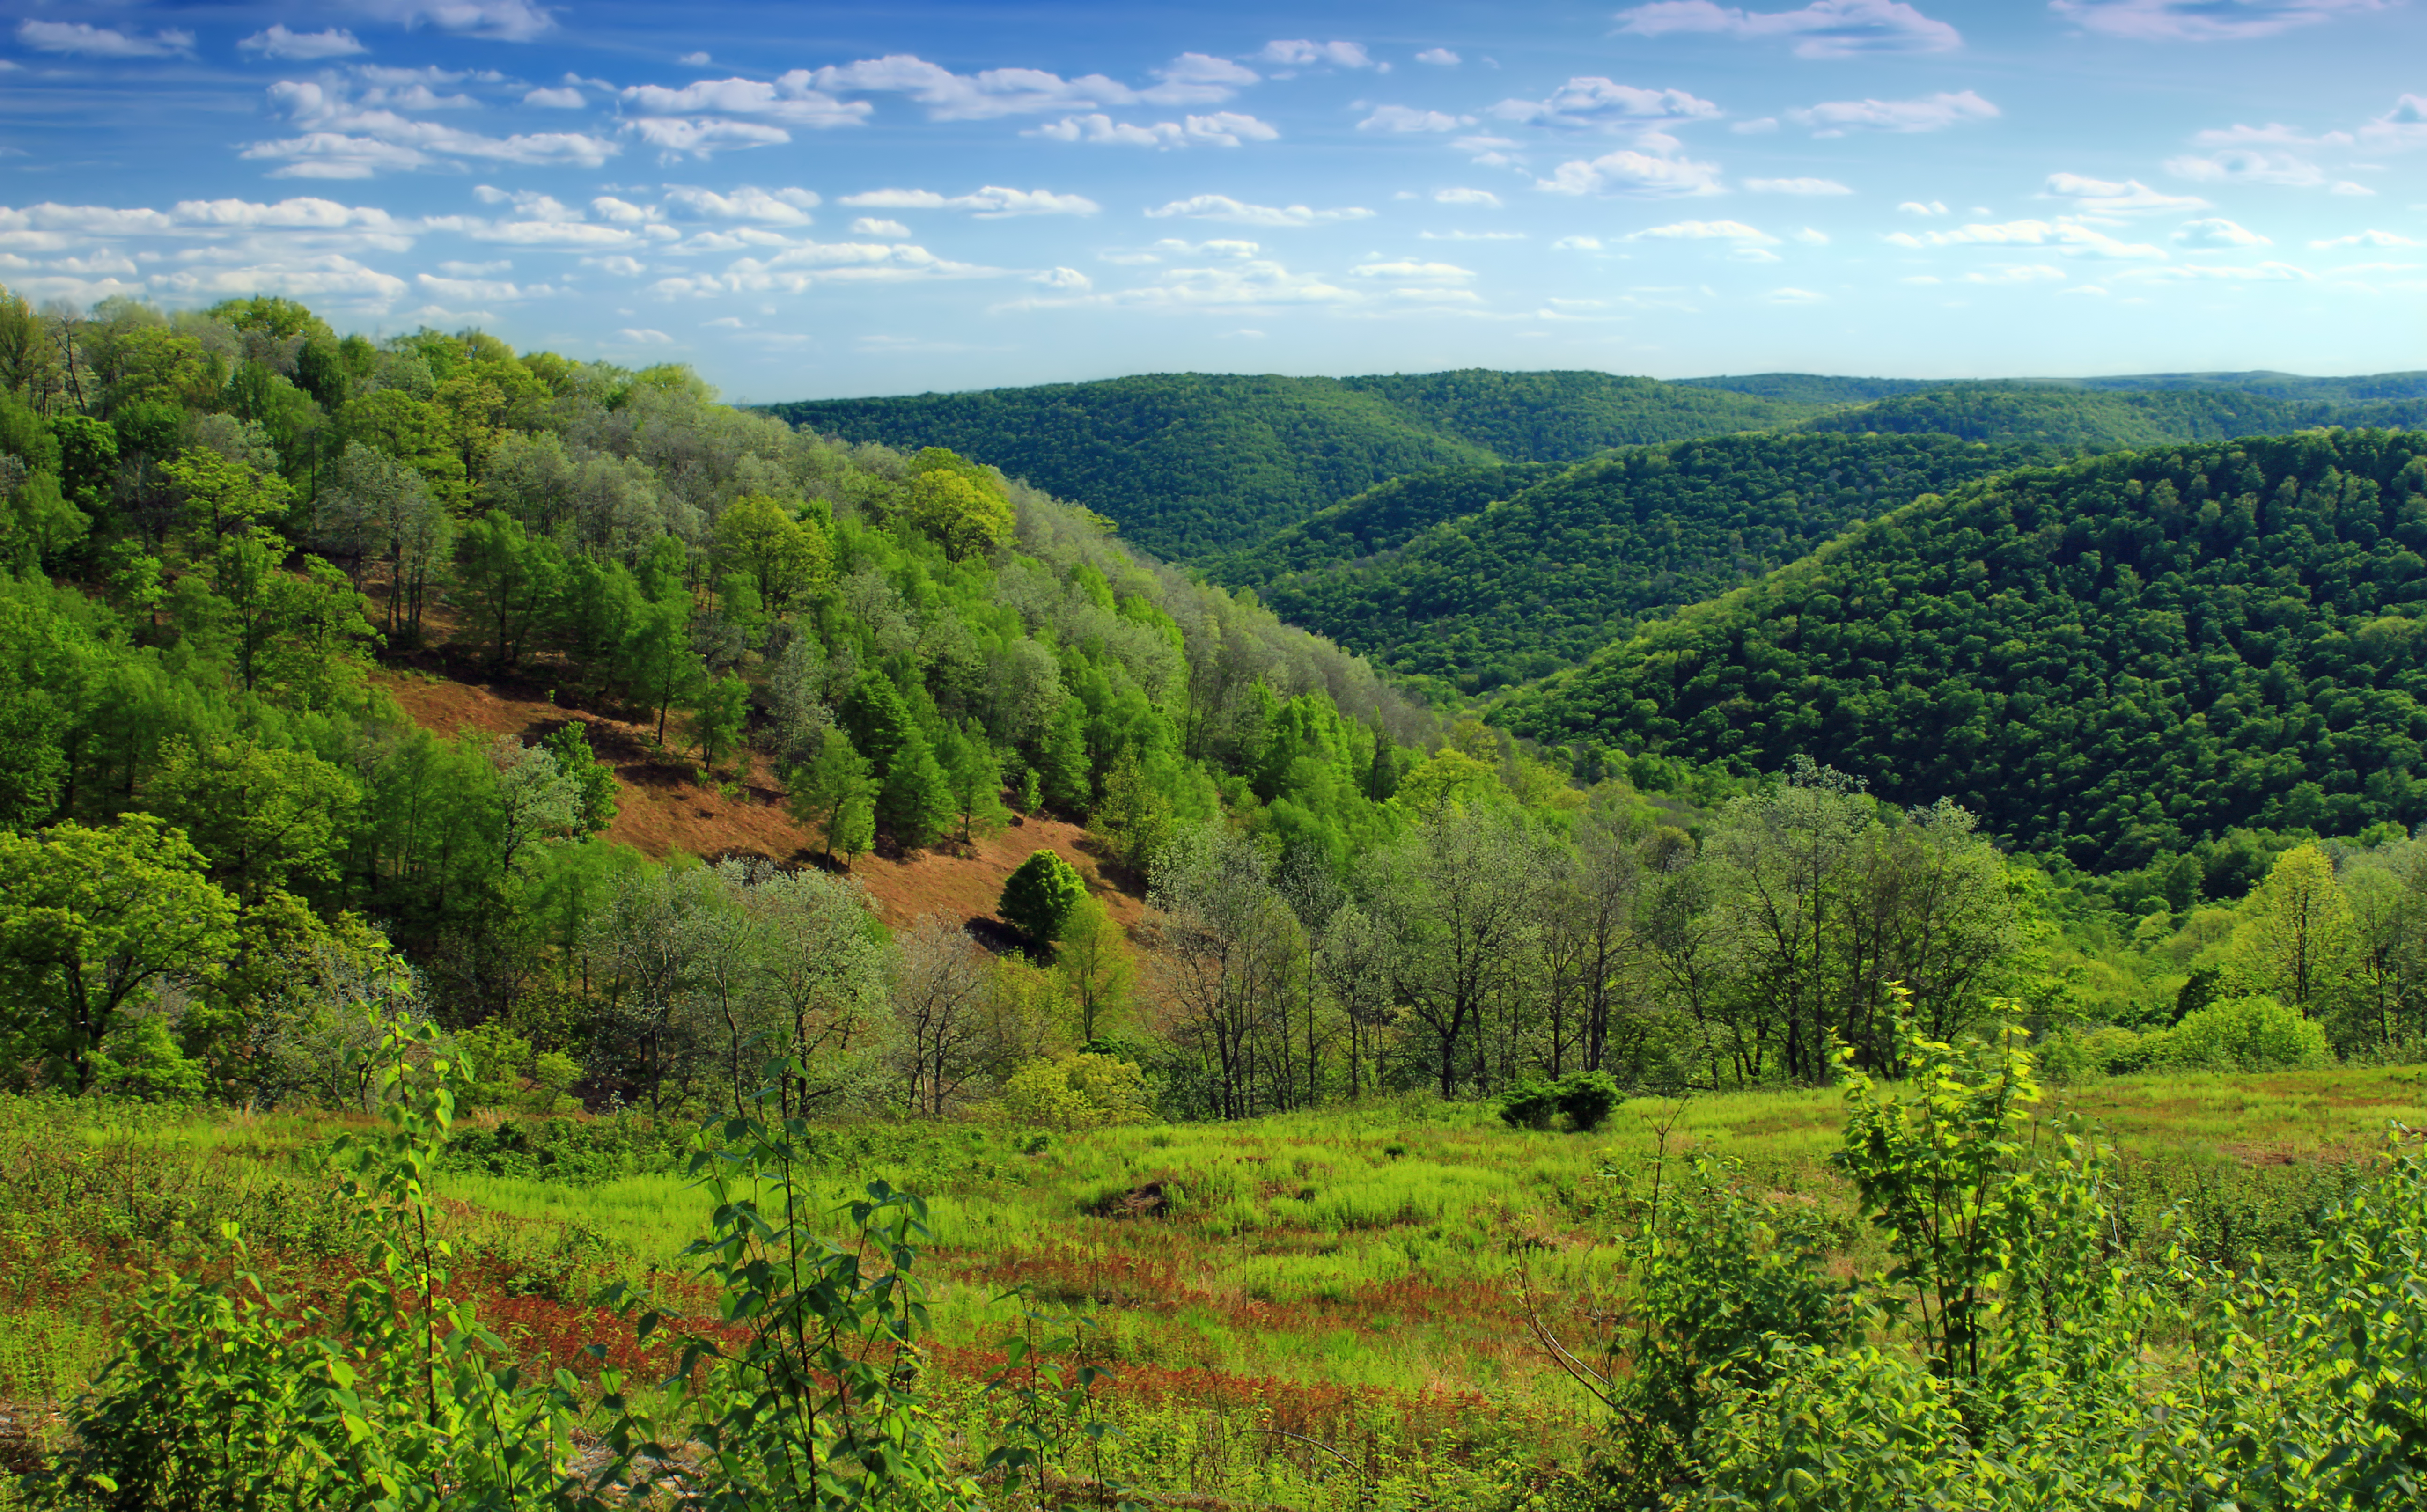
landscape, tree, forest, wilderness, mountain, sky, hiking, meadow, hill, valley, spring, jungle, pasture, cumulus, agriculture, ridge, trees, hills, creativecommons, clouds, mountains, grassland, vegetation, rainforest, appalachianmountains, alleghenyplateau, pennsylvaniawilds, pennsylvania, pottercounty, plantation, twinsisterstrail, hammersleywildarea, elklickknob, plateau, woodland, habitat, ecosystem, rural area, nature reserve, biome, natural environment, geographical feature, mountainous landforms, temperate broadleaf and mixed forest, temperate coniferous forest